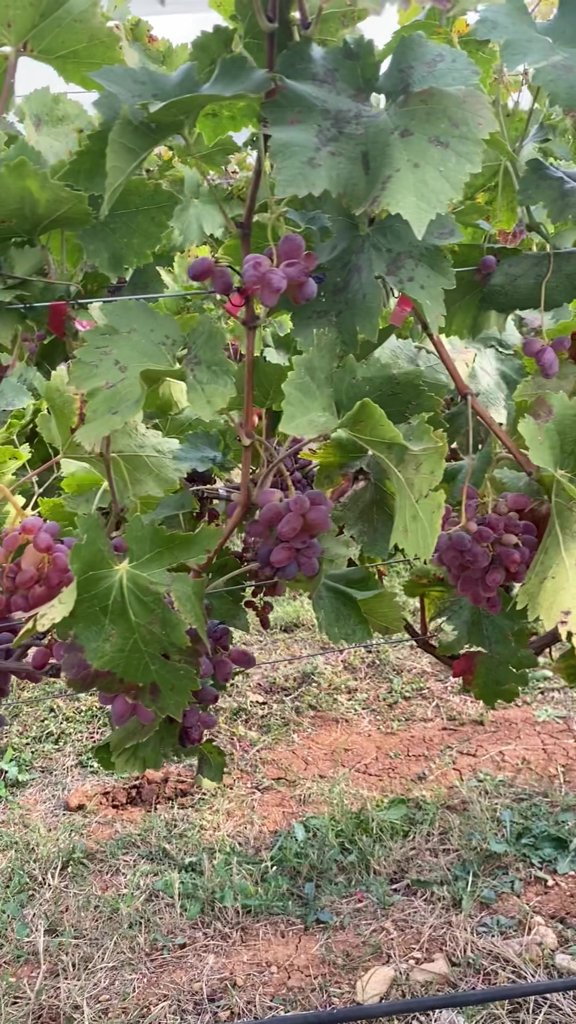
Berries visible: 103
Grape clusters: 6